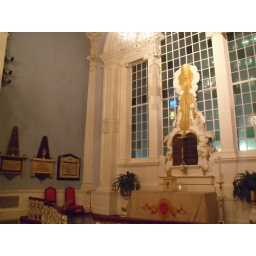
chapel in wall street